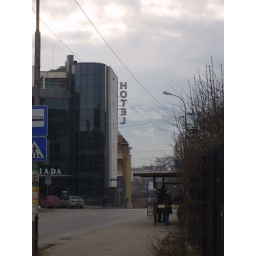
A try to catch the best thing of this cities geography: the street scenes with the majestic mountain in the back ground.